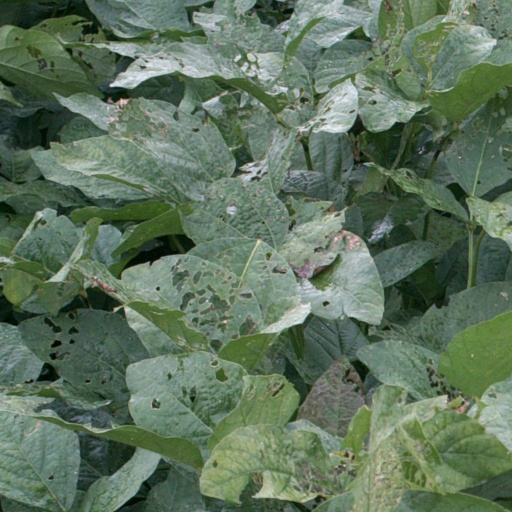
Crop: soybean